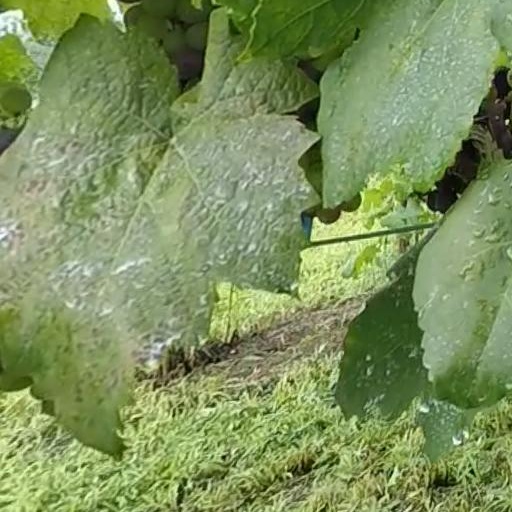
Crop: grape